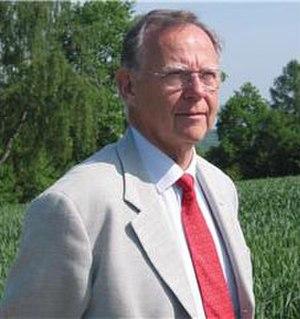
André Billardon, né le 22 octobre 1940 à Monceaux-le-Comte, est un homme politique français, membre du Parti socialiste.